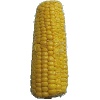
Label: Corn 1